Morrissey

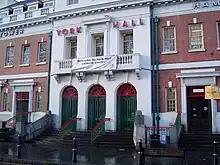
The York Hall boxing venue, which Morrissey frequented in the mid-1990s

With Winstanley and Langer he began work on his first compilation album, "Bona Drag", although only recorded six new songs for it, the rest of the album comprising his recent singles and B-sides. The album reached number 9 on the UK album chart. Two of the newly recorded "Bona Drag" tracks were released as singles: "November Spawned a Monster", a song about a woman who is a wheelchair user, reached number 12 in the charts but received criticism from some who believed that it mocked disabled people. The second, "Piccadilly Palare", referenced London rent boys and featured terms from the polari gay slang. Released in November 1990, it reached number 19 in the charts. The song attracted some criticism from the British gay press, who were of the opinion that it was wrong for Morrissey to use polari when he was not openly gay; in an interview the previous year he had nevertheless acknowledged his attraction to both men and women.